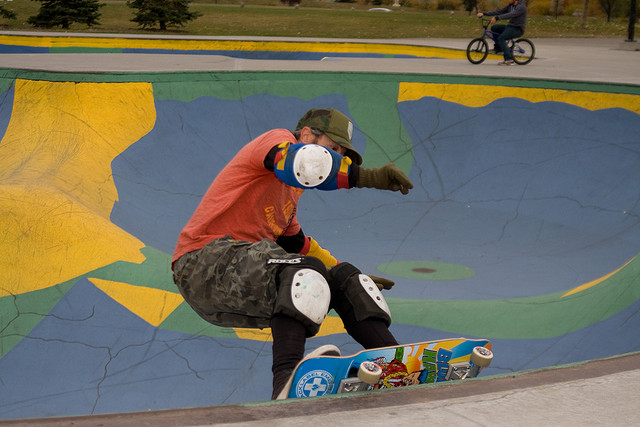
user: Given an image and a question. Answer the question in a short answer. Question: What skate trick is this? Short Answer:
assistant: grind